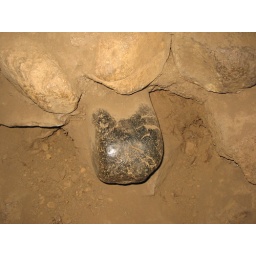
rock in wall